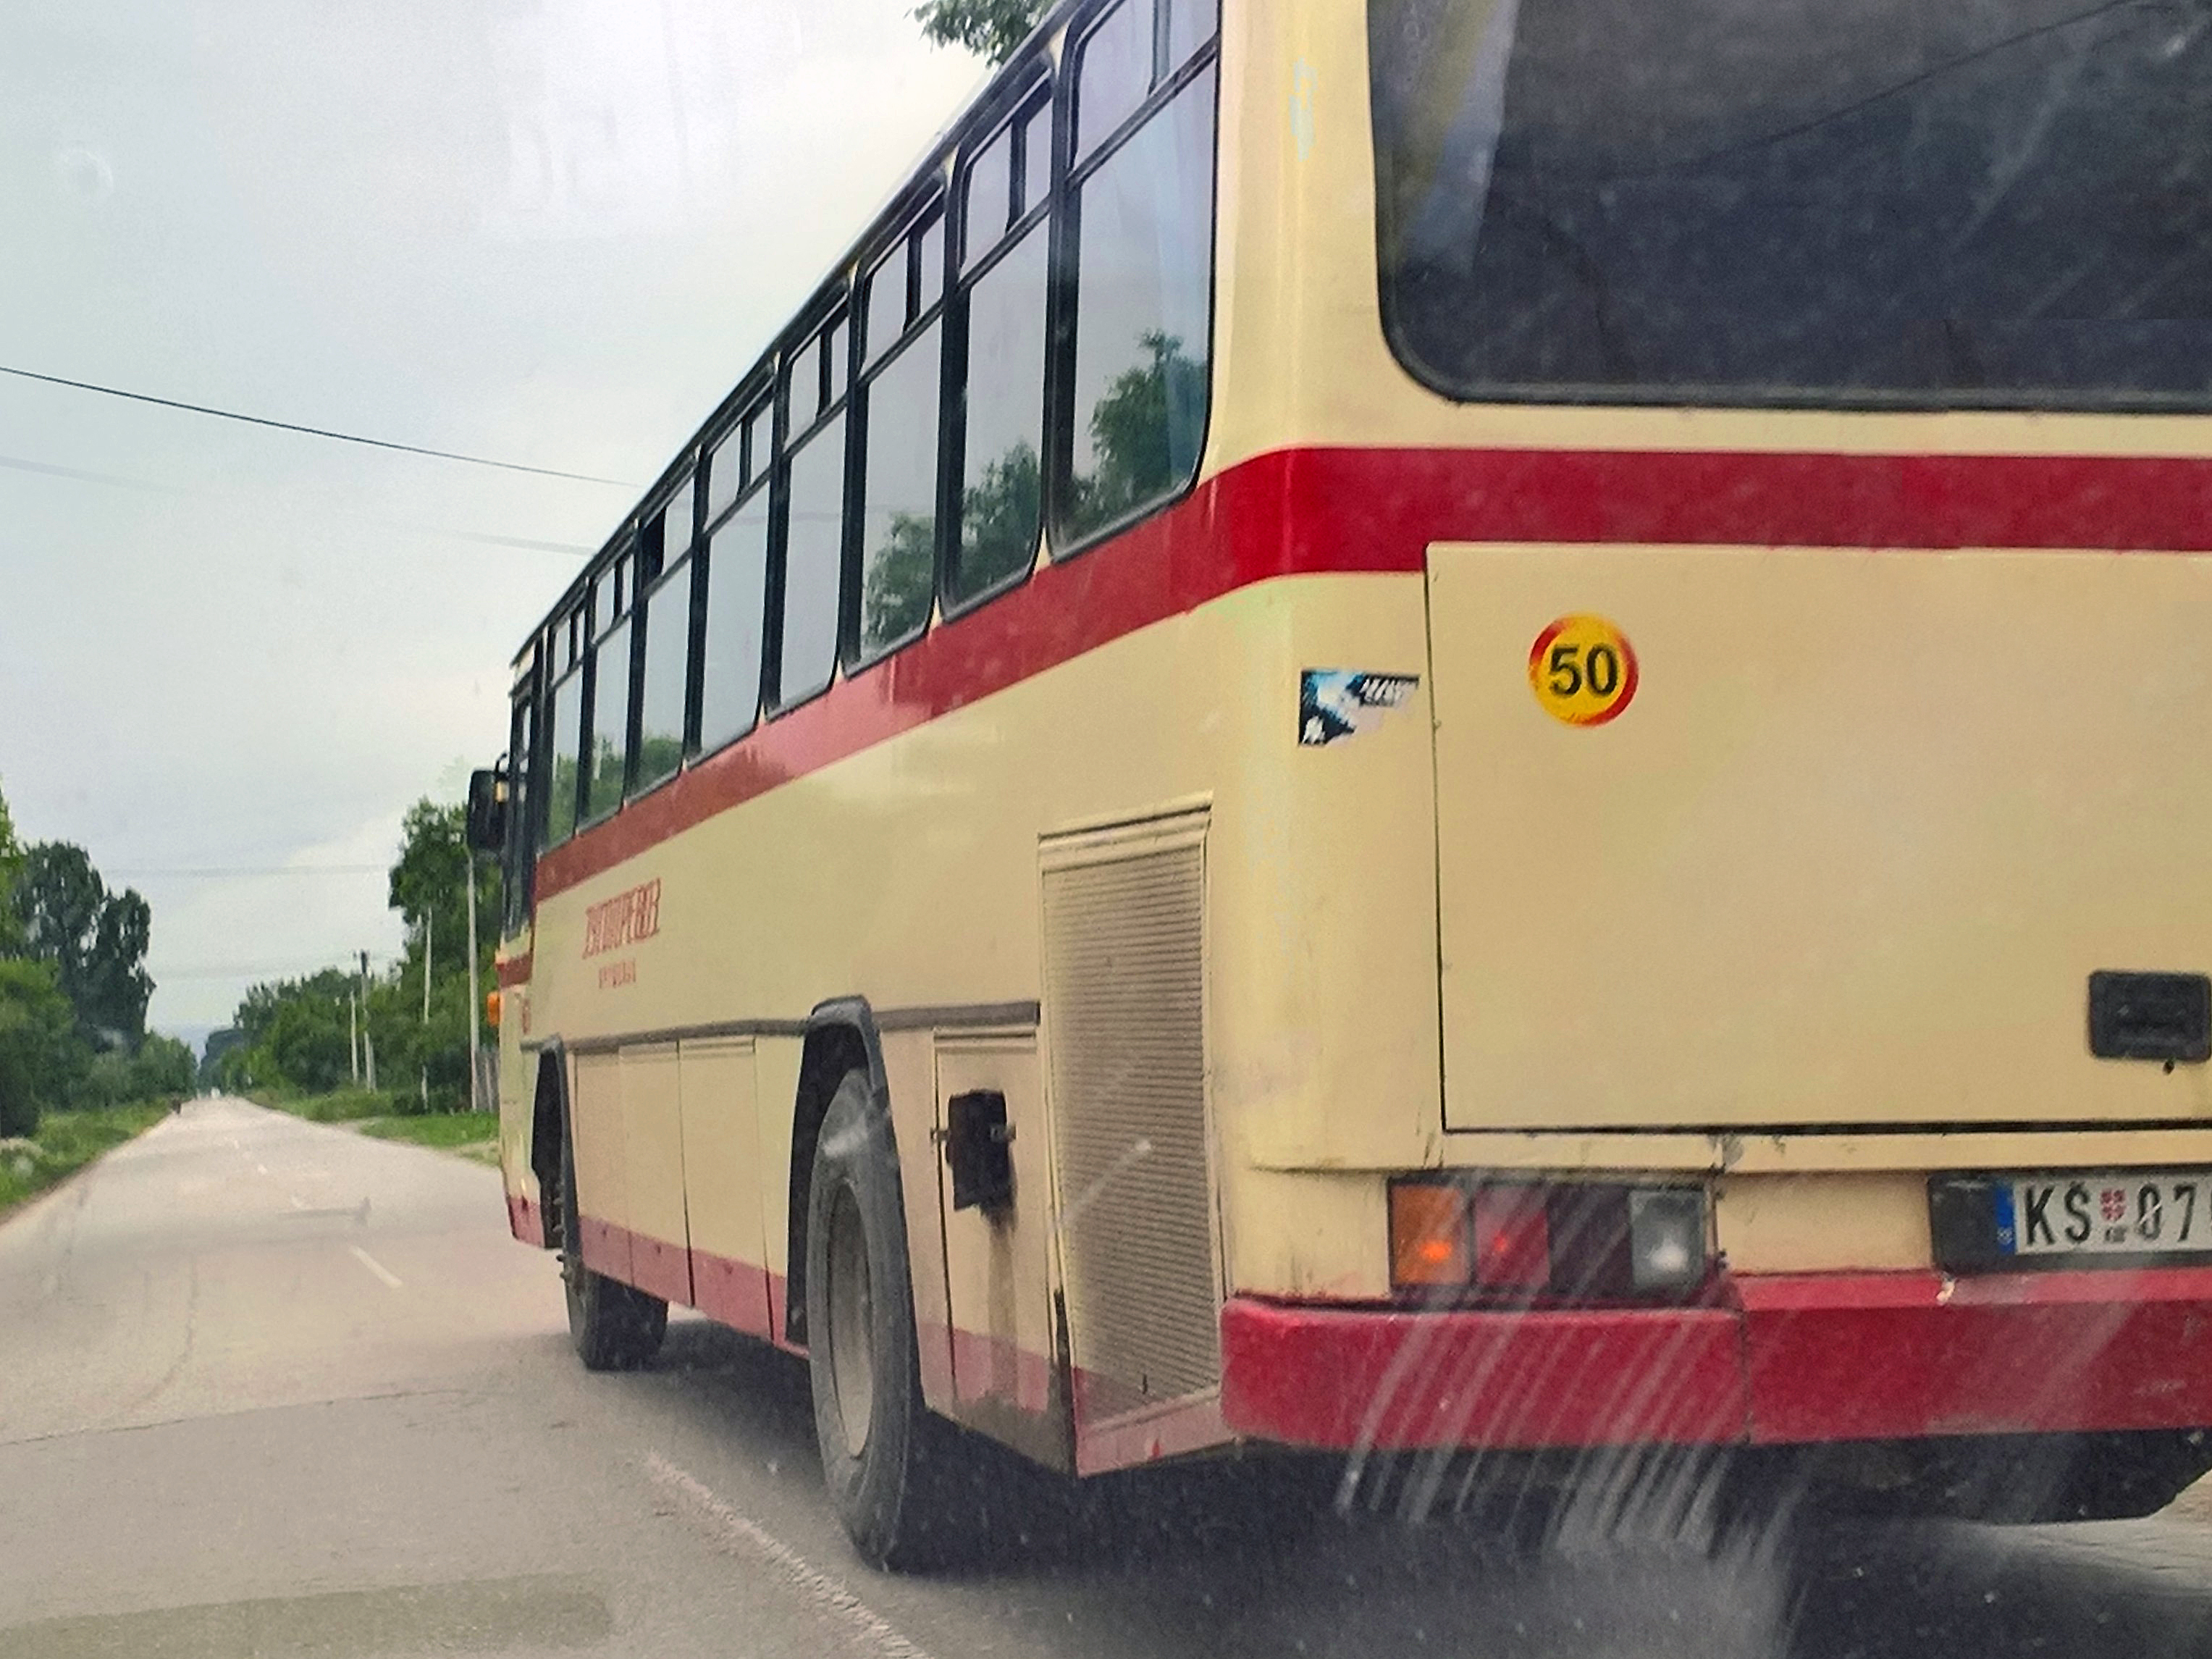
bus, land vehicle, vehicle, transport, mode of transport, motor vehicle, public transport, commercial vehicle, car, lane, architecture, automotive wheel system, auto part, road, street, wheel